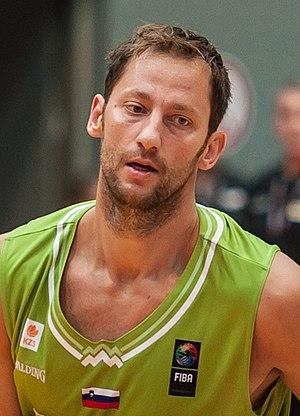
Le 1ᵉʳ janvier en sport.